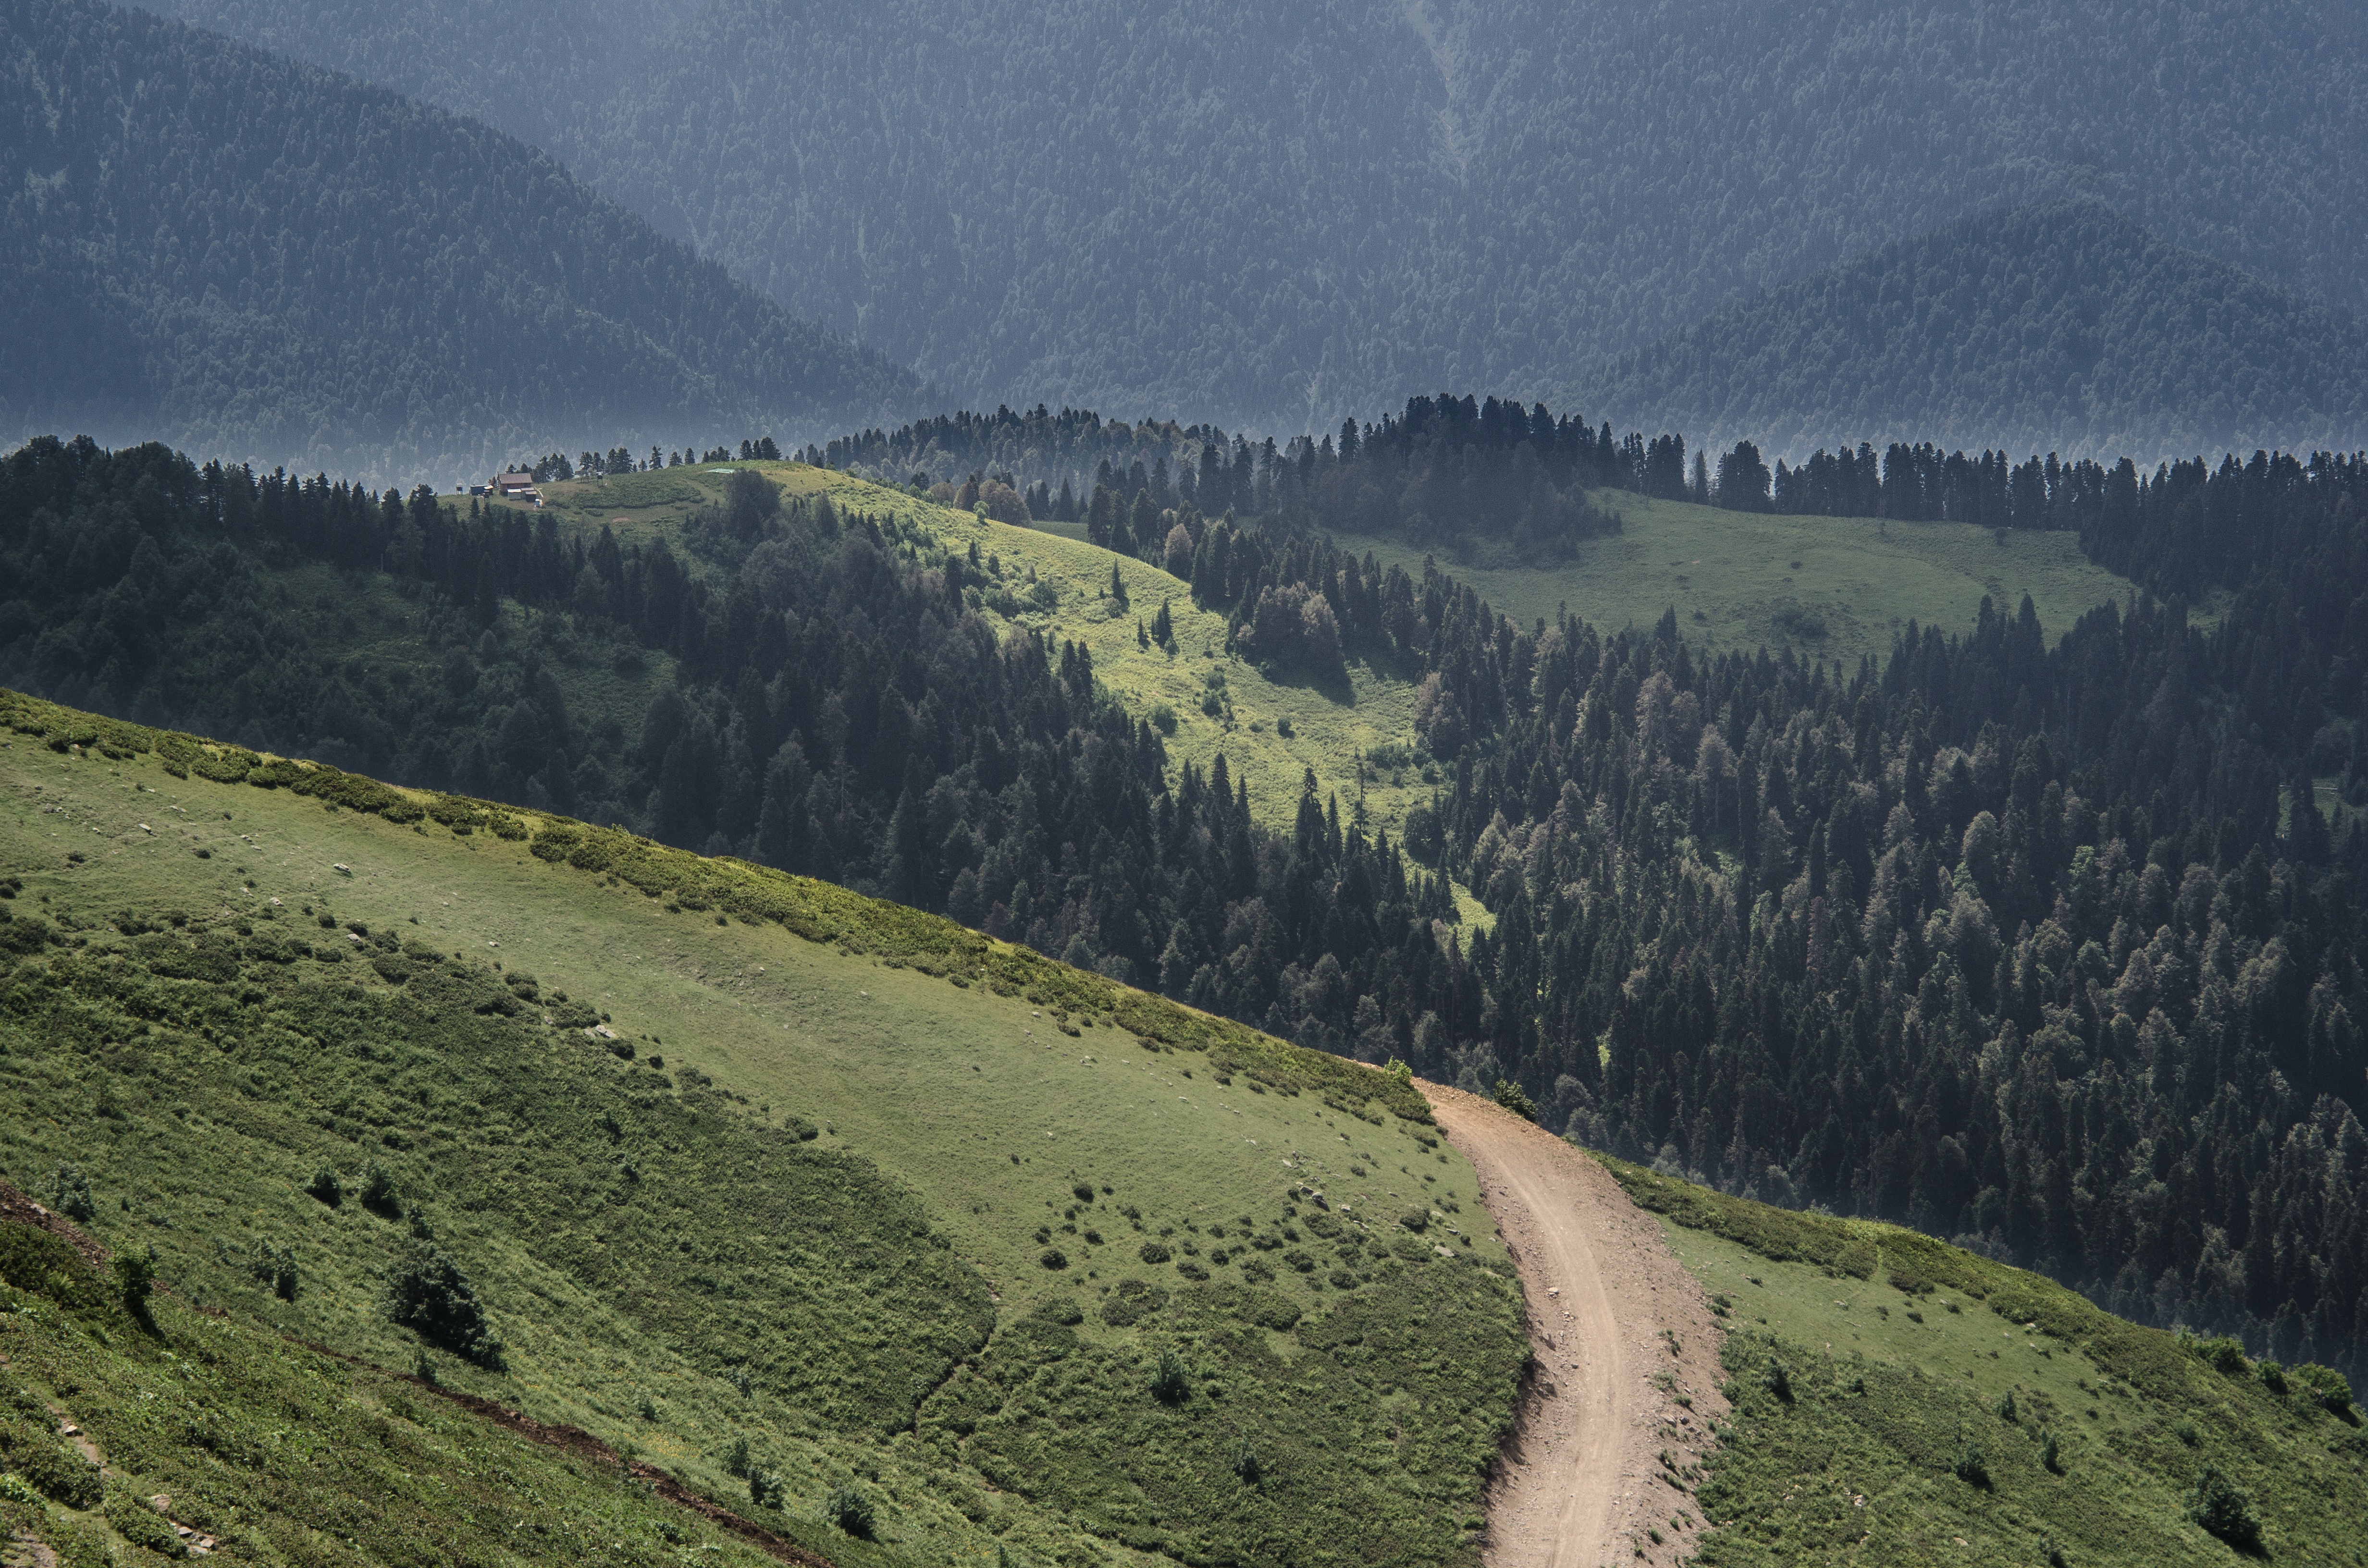
landscape, nature, forest, wilderness, walking, mountain, hill, lake, adventure, valley, mountain range, ridge, summit, alps, plateau, fell, habitat, rural area, landform, aerial photography, mountain pass, geographical feature, atmospheric phenomenon, mountainous landforms